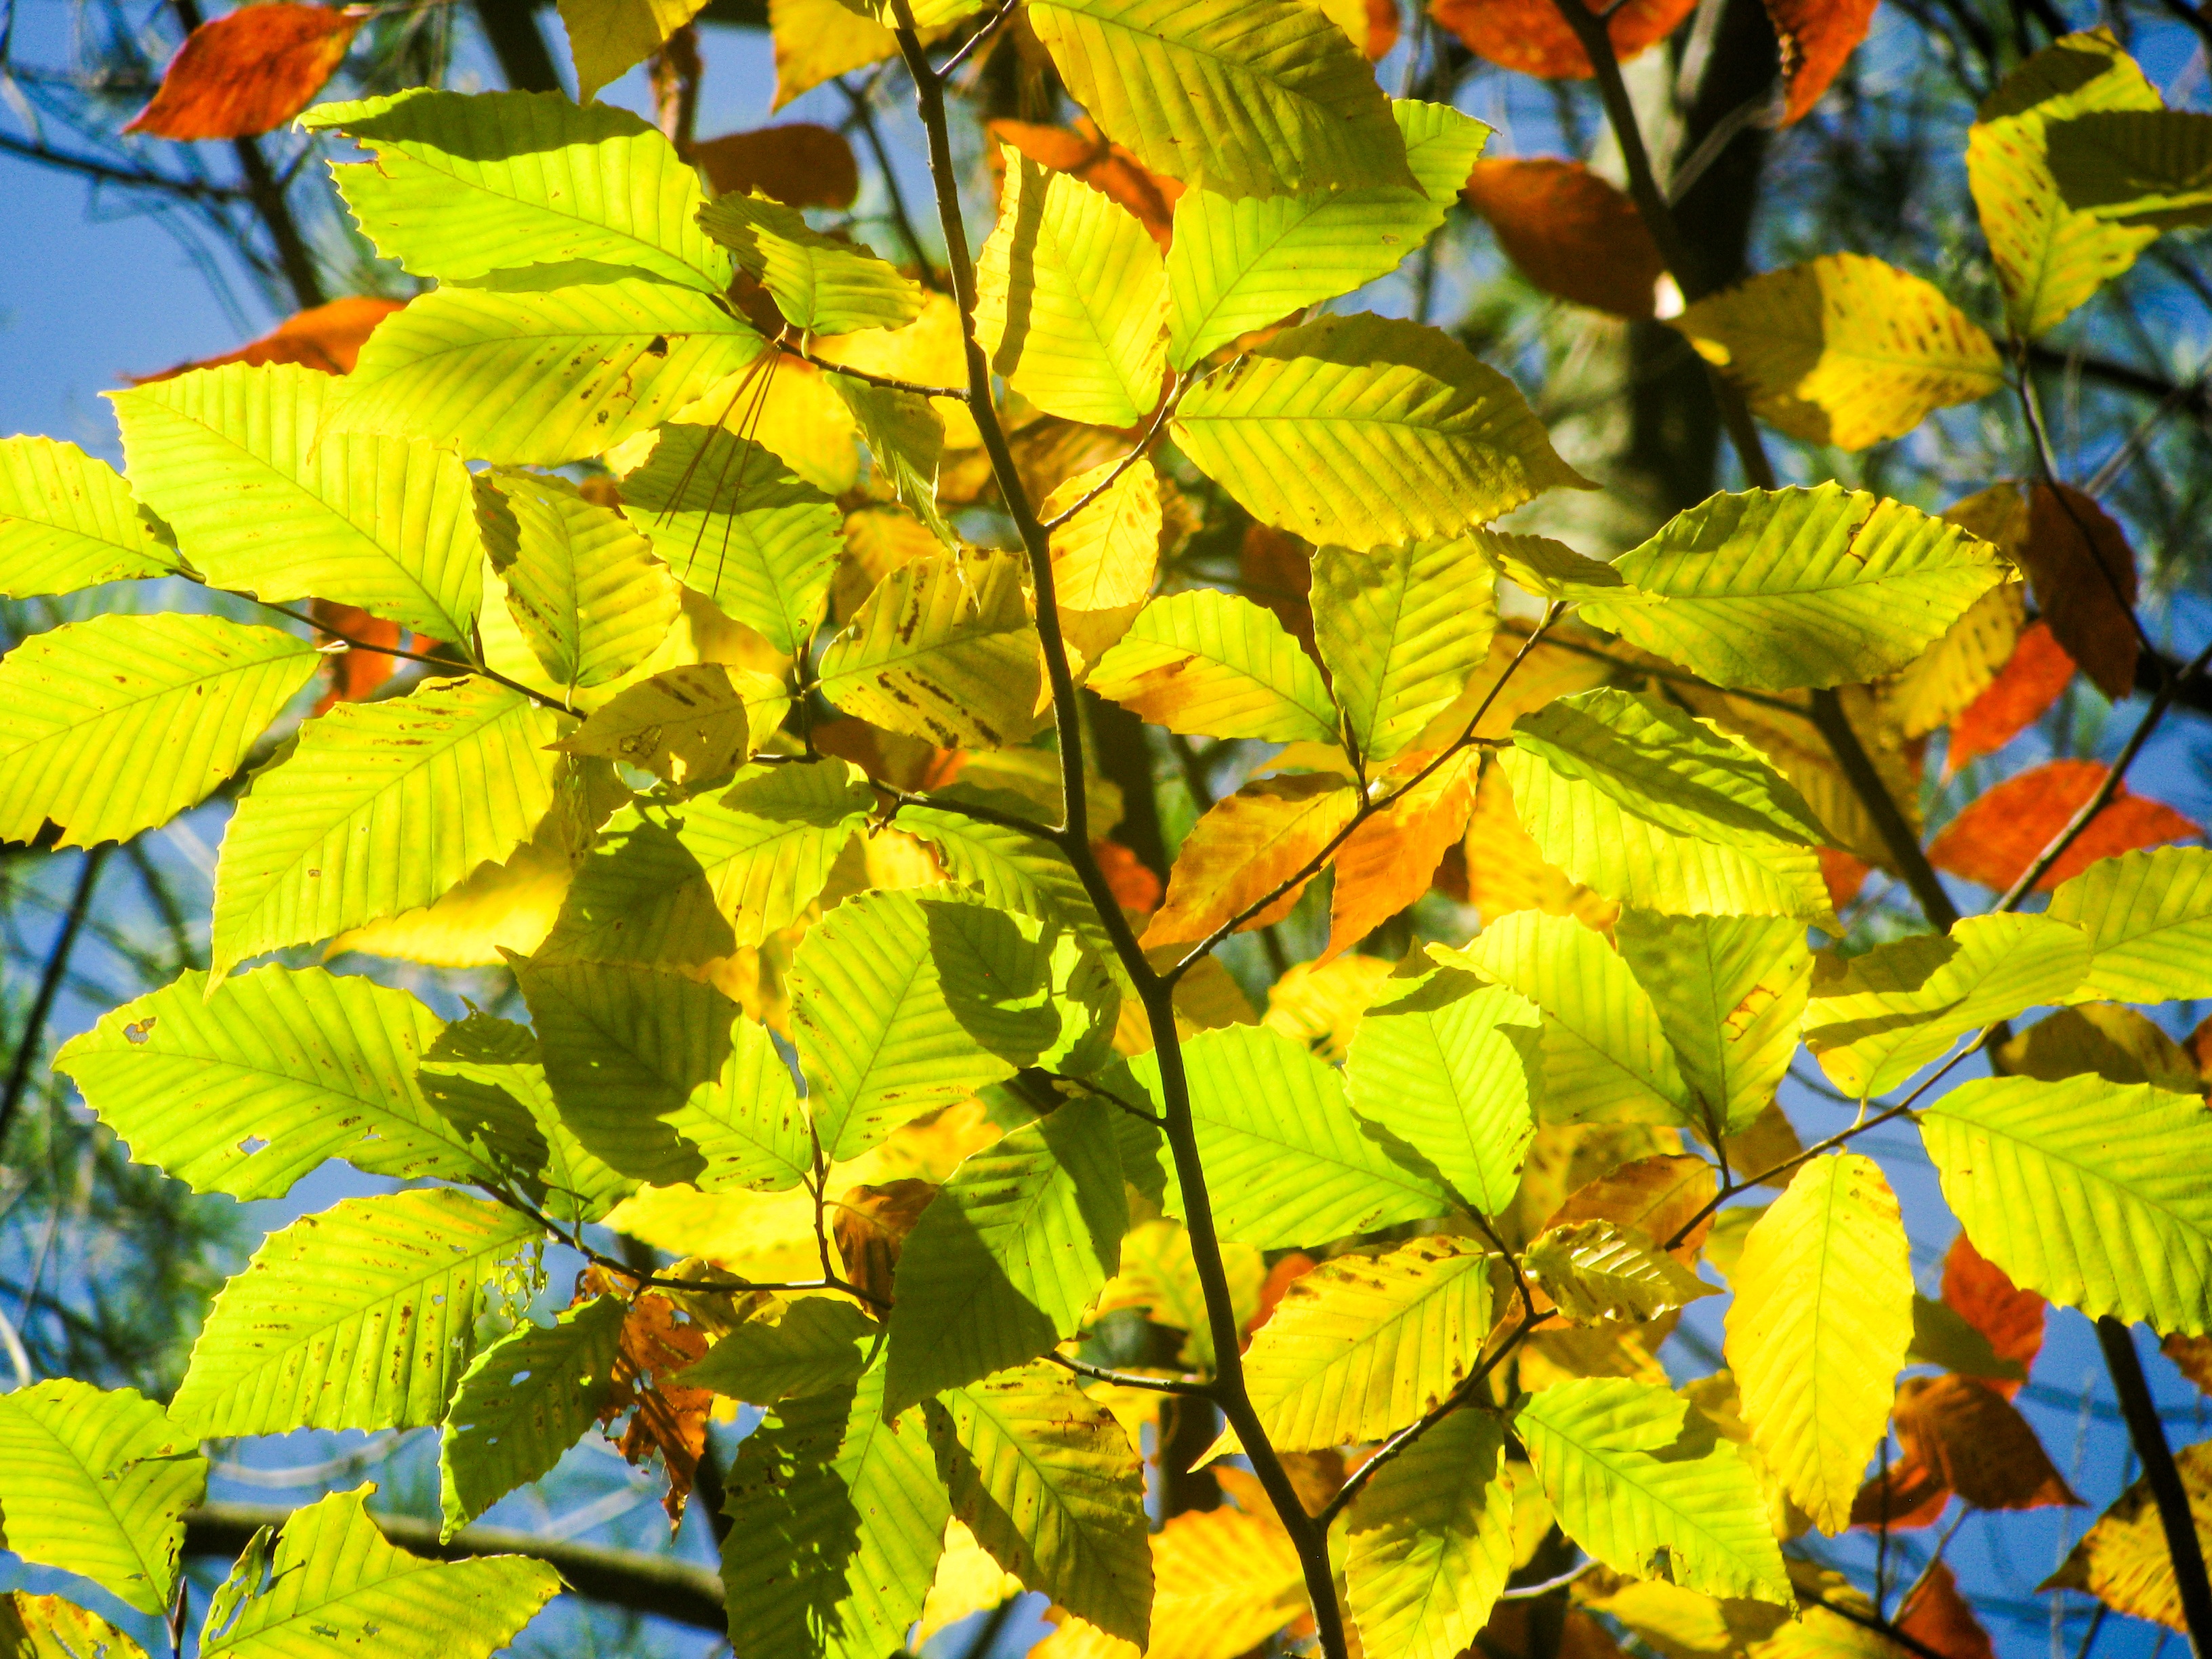
tree, nature, forest, branch, light, plant, sunlight, leaf, flower, summer, environment, foliage, green, autumn, botany, yellow, flora, season, leaves, shrub, bright, deciduous, beech, flowering plant, woody plant, land plant